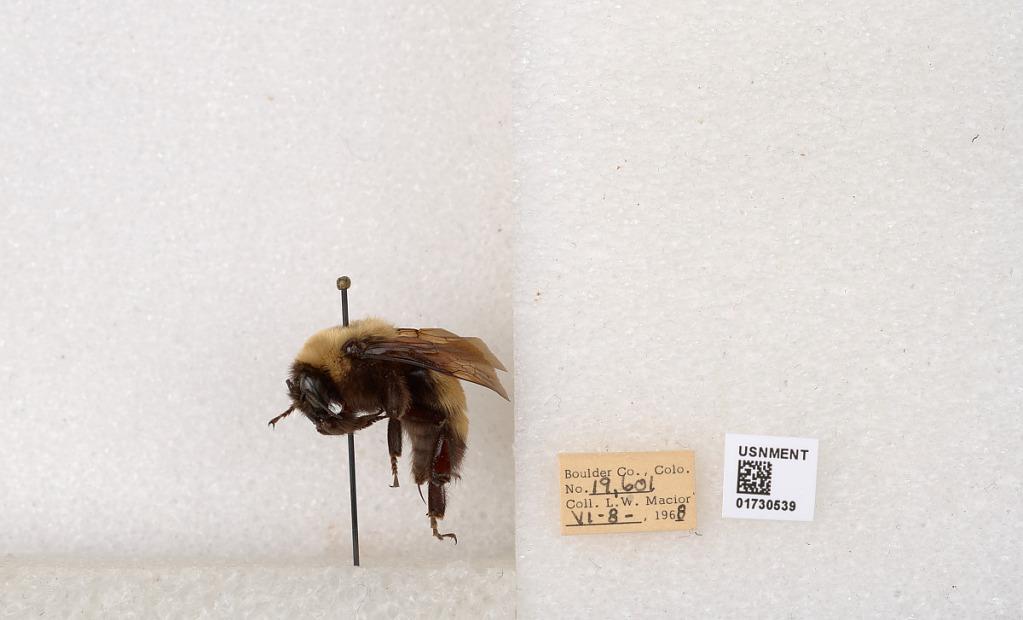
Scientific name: Bombus (Bombus) nevadensis Cresson
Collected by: L. Macior
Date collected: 1968-6-8
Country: United States
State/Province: Colorado
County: Boulder
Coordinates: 40.0925, -105.358